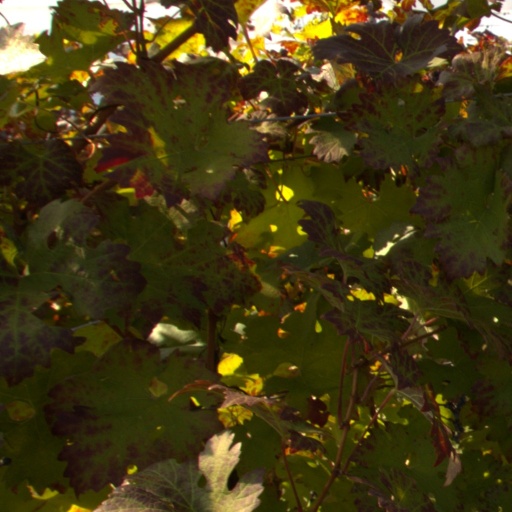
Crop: grape